2005 in Norwegian music

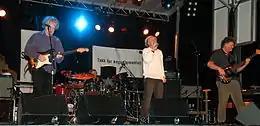
Trygve Thue with Saft in Bergen.

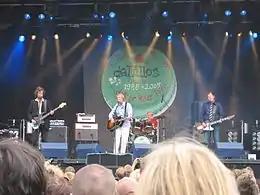
DeLillos at Øyafestivalen in Oslo.

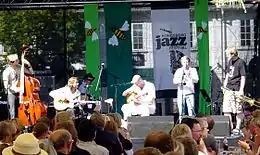
Christianssand String Swing Ensemble at the Kongsberg Jazzfestival.

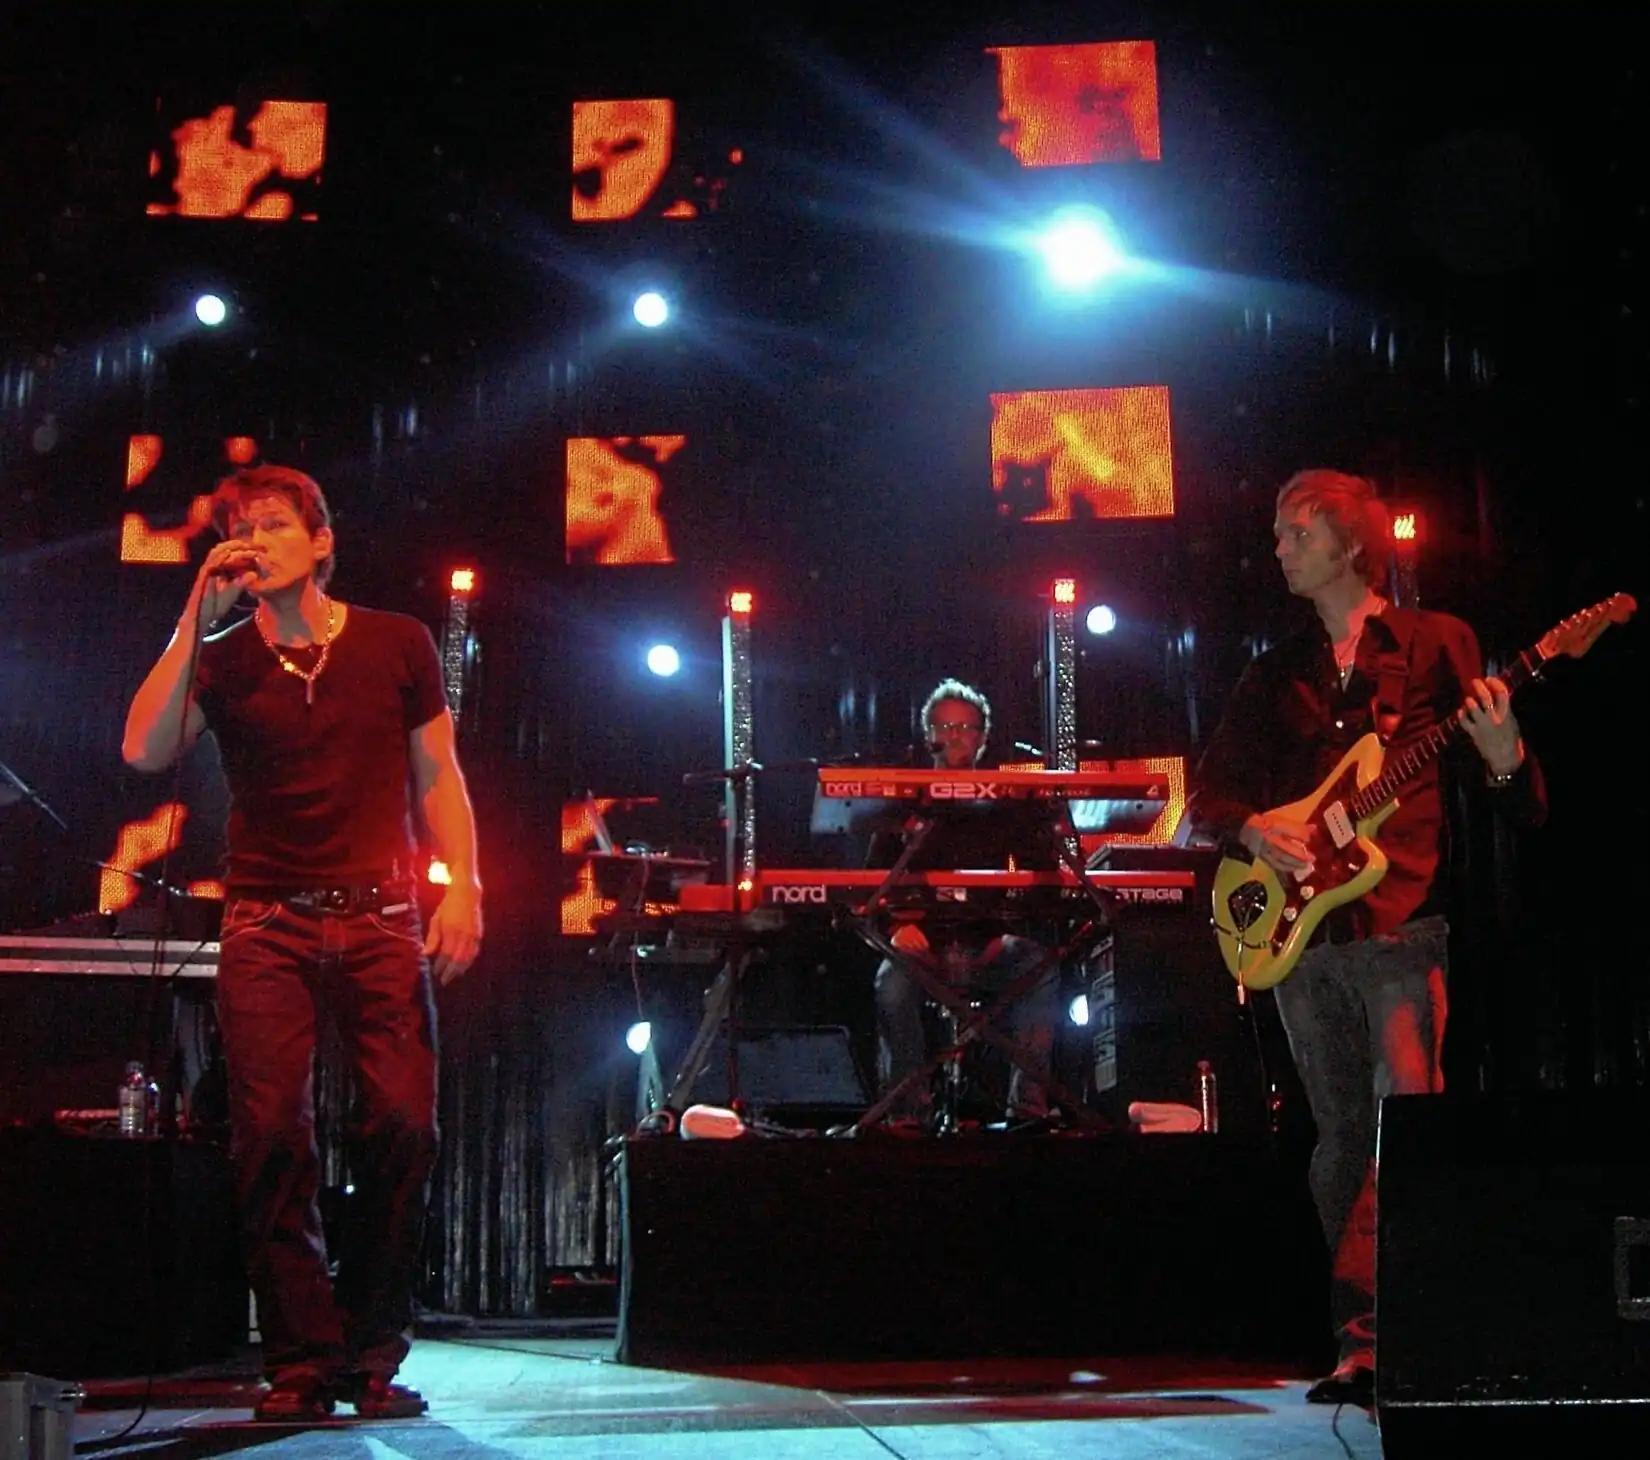
A-ha in concert.

The following is a list of notable events and releases of the year 2005 in Norwegian music.